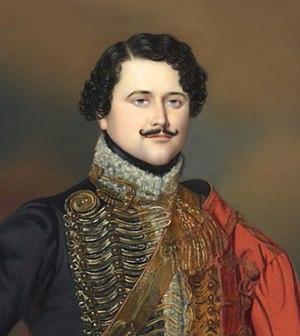
Jean-Baptiste Antoine Marcelin Marbot, plus couramment appelé Marcellin Marbot, baron de Marbot, né le 18 août 1782 à Altillac et mort le 16 novembre 1854 à Paris, est un militaire français du XIXᵉ siècle. Il est issu d'une ancienne famille de noblesse militaire du Quercy qui donnera en moins de cinquante ans trois généraux à la France. Il fait sa carrière dans les états-majors de l'armée française sous le Premier Empire, devenant lieutenant général sous la monarchie de Juillet. Ses Mémoires constituent un remarquable témoignage sur l'épopée napoléonienne.
Apologie pour l'histoire ou Métier d'historien est un essai de Marc Bloch rédigé entre la fin de 1940 et les premiers mois de 1943. Inachevé, il est publié de manière posthume en 1949, à l’initiative de Lucien Febvre.